For Whom the Bell Tolls (film)

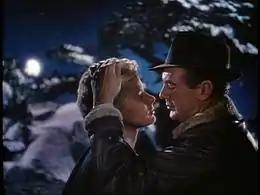
Guerrilla fighters Robert Jordan (Cooper) and Maria (Bergman) embrace.

Paramount Pictures initially cast actress Vera Zorina opposite Cooper before replacing her with Bergman. The day's papers described the recasting: Paramount "compromised on Zorina's hair, cutting it to two inches; the rest of the makeup was true to the book. The results were shown to Paramount executives. They gasped. 'No glamour,' they explained. 'She looks like a dishrag.' Sam Wood, producer-director, sighed. 'The part doesn't call for glamour,' he tried to explain. 'Well, she ought to have glamour without looking like it.' They tried it. They put caps on Zorina's teeth, touched up her facial makeup with a bit of mascara here and there, tailored the baggy pants to a slim hip, and gave the shirt an uplift. She looked more like the lovely Zorina but not at all like the hapless 'Maria.' They gave up. Miss Bergman was tested for the part. The tests were made with her hair long and the executives beamed. She looked glamorous. Tomorrow they will cut her hair short. They will dress her in baggy pants and a formless shirt. After that, no one knows."